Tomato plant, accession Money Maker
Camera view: horizontal (90 deg, fisheye); turntable rotation: 330 degrees
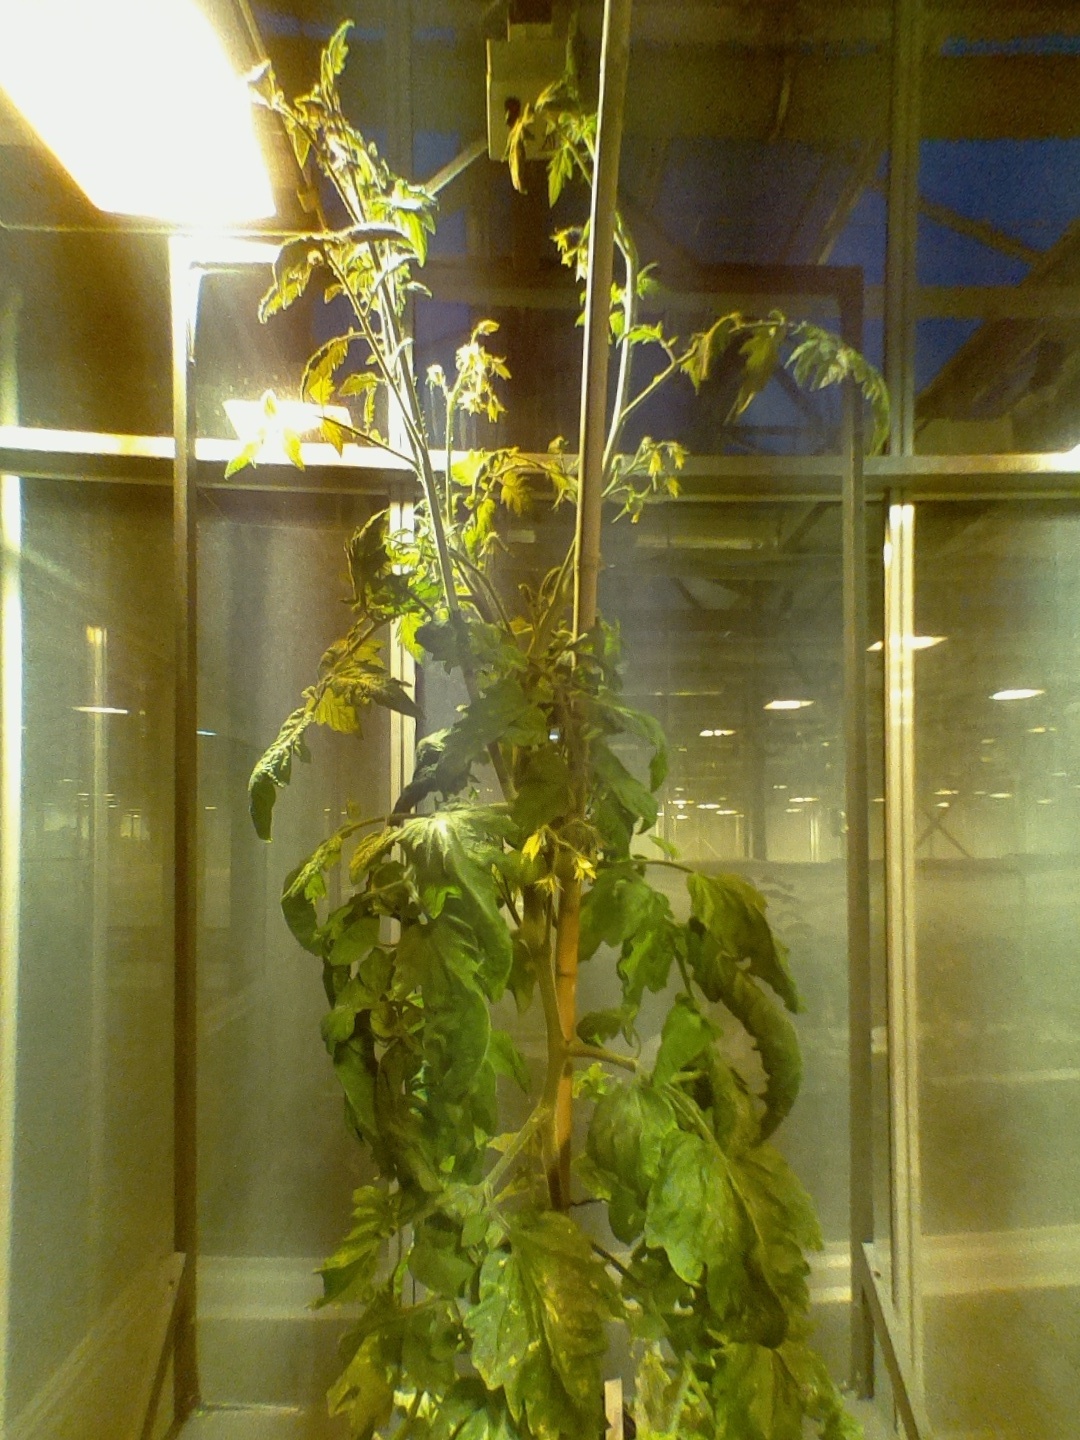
BBCH growth stage 72: 20%-30% of final fruit size